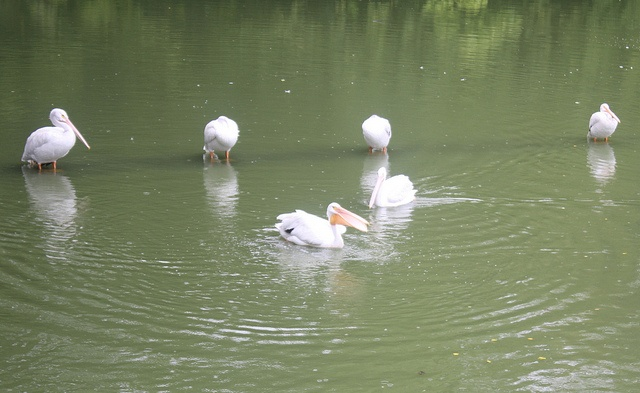
There are a group of birds swimming in the pond.
A group of pelicans are standing in a row while two other swim in front.
a pond with some long build birds standing it it.
Seagulls swim and look for food on the water.
A group of large white birds in some water.